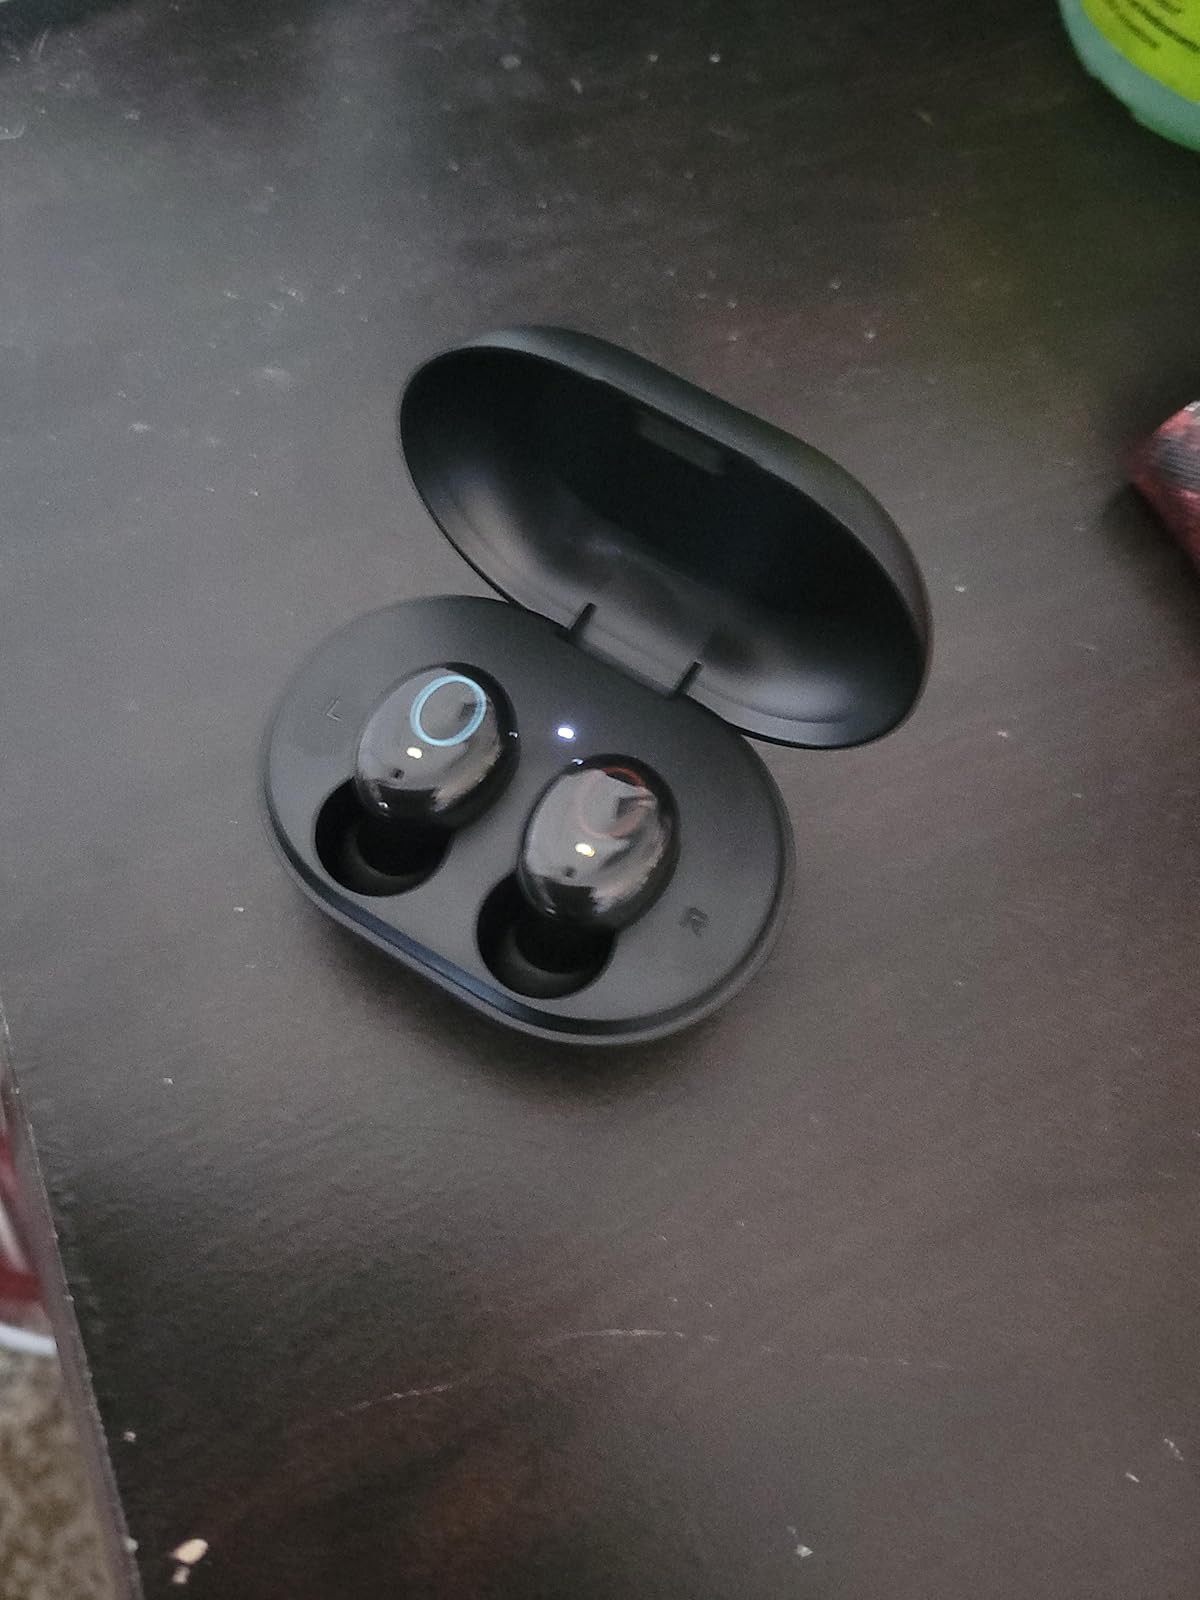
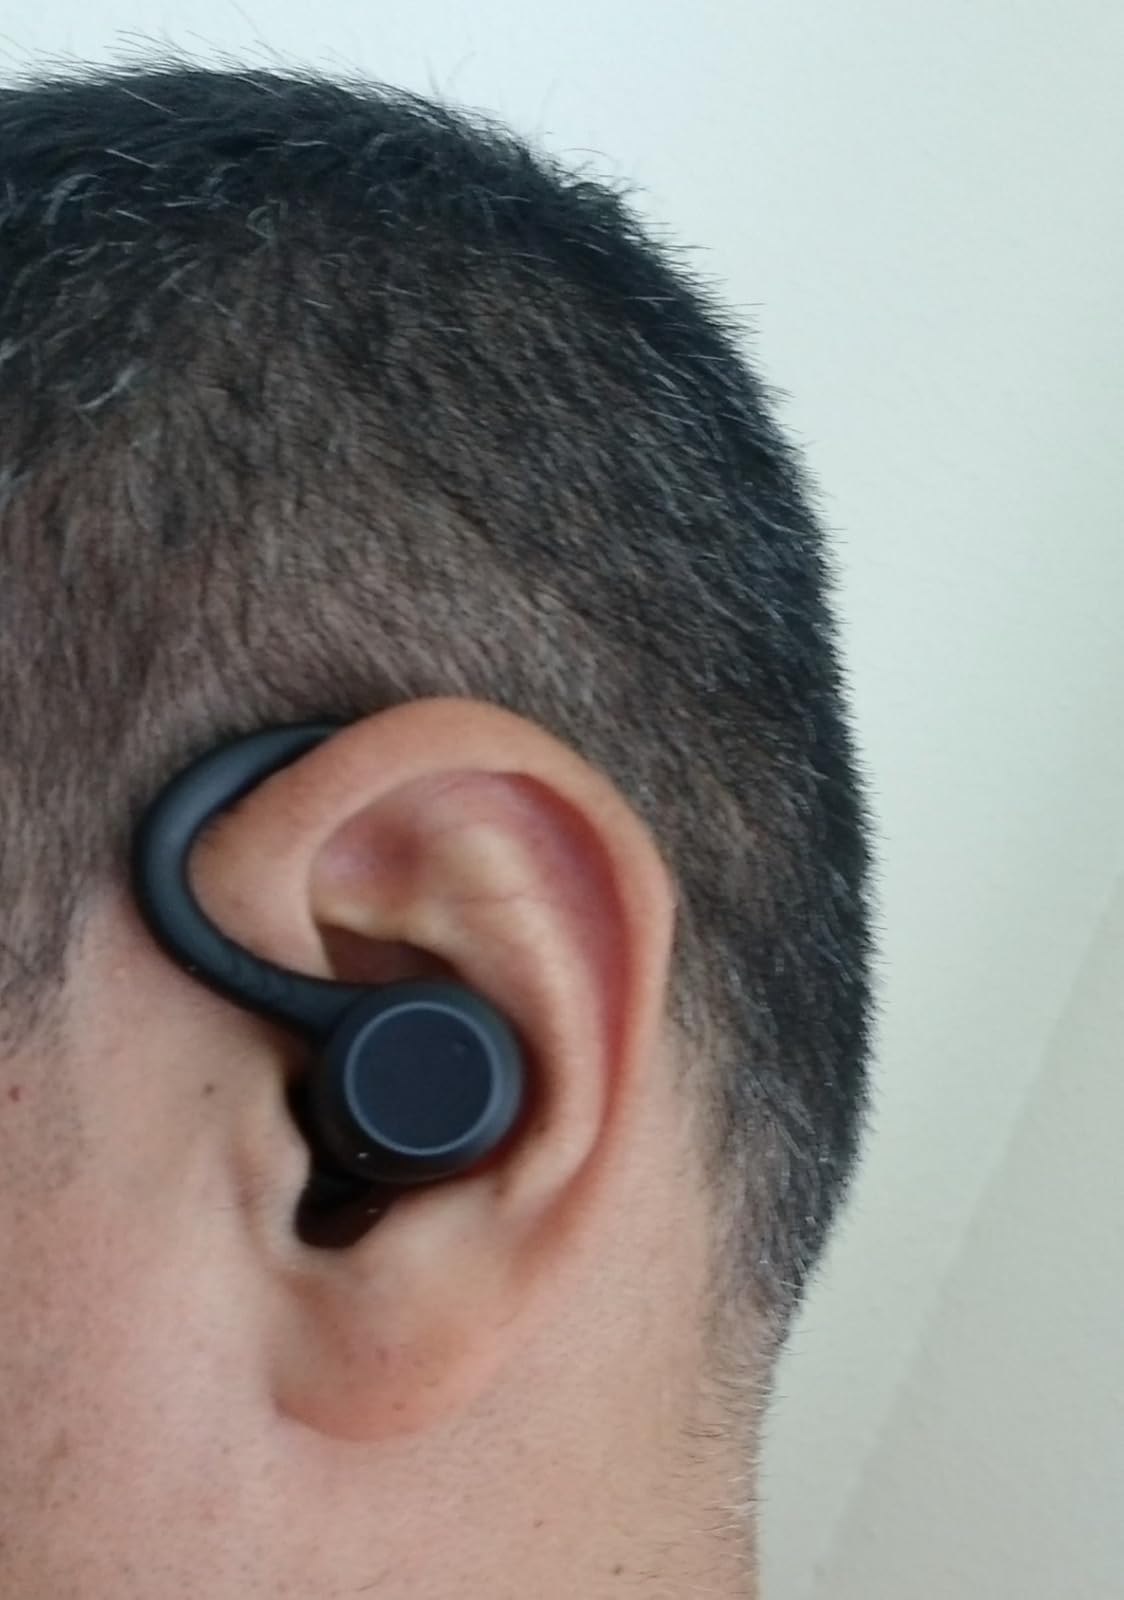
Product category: earbuds
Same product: no